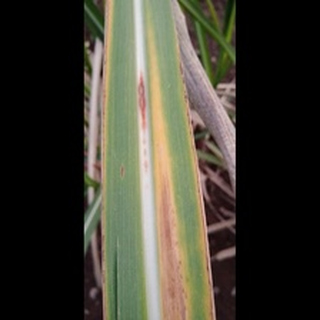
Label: sugarcane_yellow_leaf_disease